Maggie Pierce

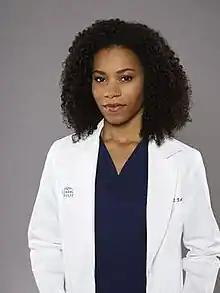
The season thirteen promotional photograph of Kelly McCreary as Dr. Maggie Pierce

Margaret "Maggie" Pierce, M.D., F.A.C.S., is a fictional character from the medical drama "Grey's Anatomy", which airs on the American Broadcasting Company (ABC), portrayed by Kelly McCreary. Created by series producer Shonda Rhimes, Maggie first appeared in the penultimate episode of the show's tenth season and was promoted to a series regular by the eleventh season's eleventh episode. Her character is revealed to be the biological daughter of Richard Webber (James Pickens Jr.) and Ellis Grey (Kate Burton), making her the half-sister of series protagonist Meredith Grey (Ellen Pompeo).